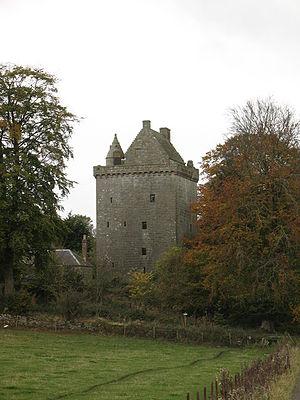
Cette liste recense les principaux châteaux du council area de Fife en Écosse.